Black Hand (Serbia)

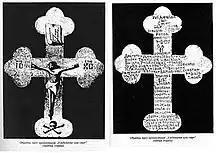
Ritual cross of the Black Hand

Unification or Death was established at the beginning of May 1911, and the original constitution of the organization was signed on 9 May. Ljuba Čupa, Bogdan Radenković, and Vojislav Tankosić wrote the constitution of the organization, modeled after similar German secret nationalist associations and the Italian Carbonari. The organization was mentioned in the Serbian parliament as the "Black Hand" in late 1911.